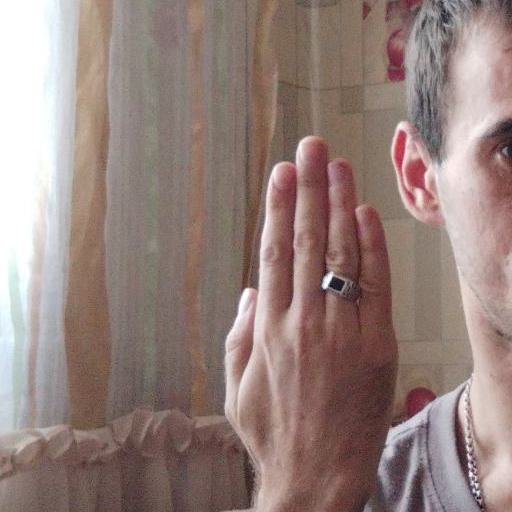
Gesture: stop_inverted